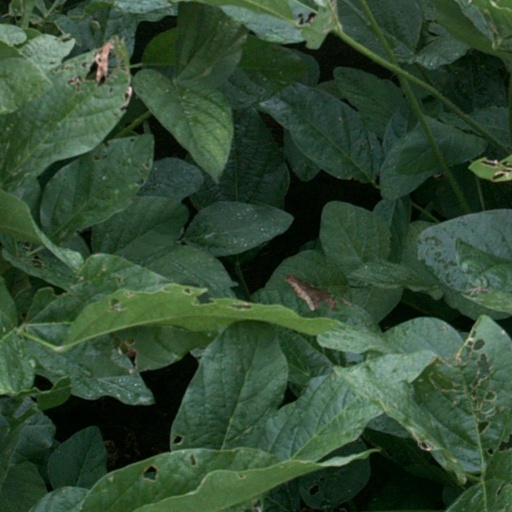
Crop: soybean